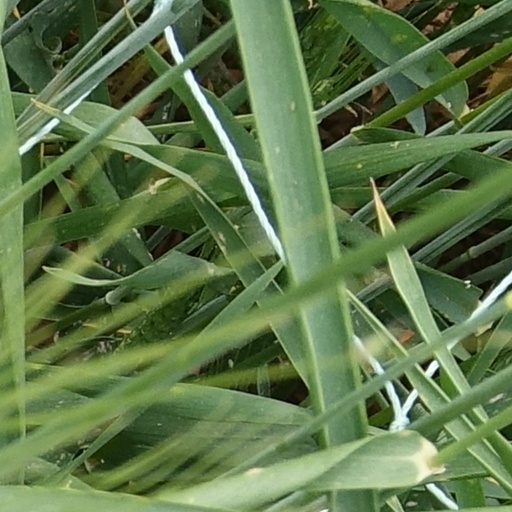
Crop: wheat